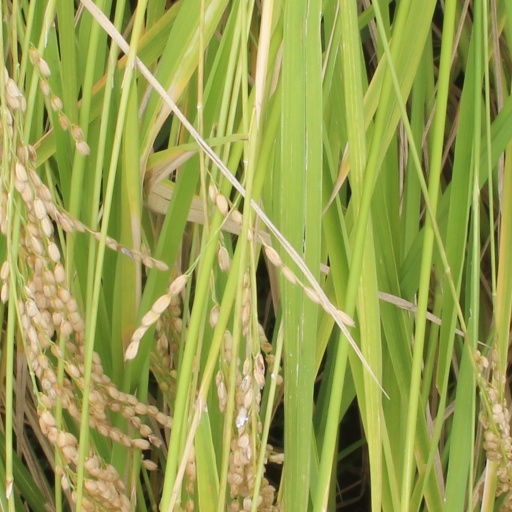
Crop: rice